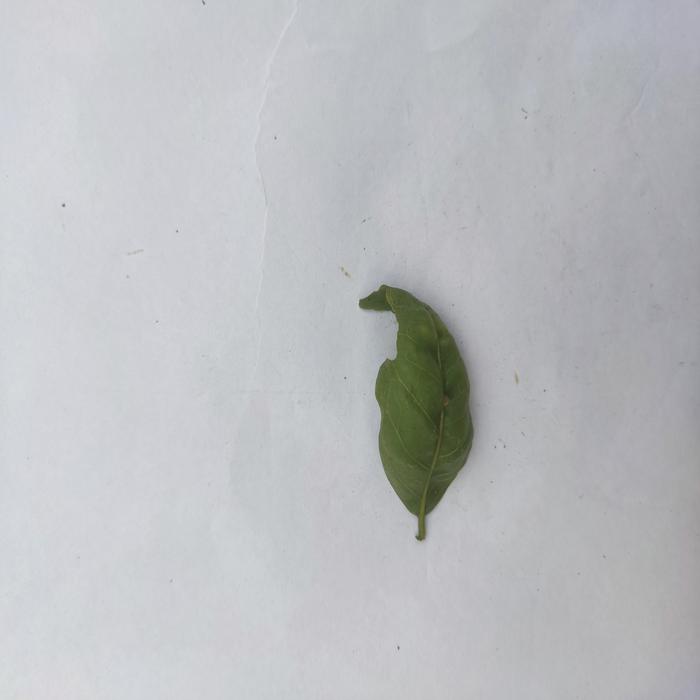
Crop: Aegle Marmelos
Leaf condition: Leaf_Curl